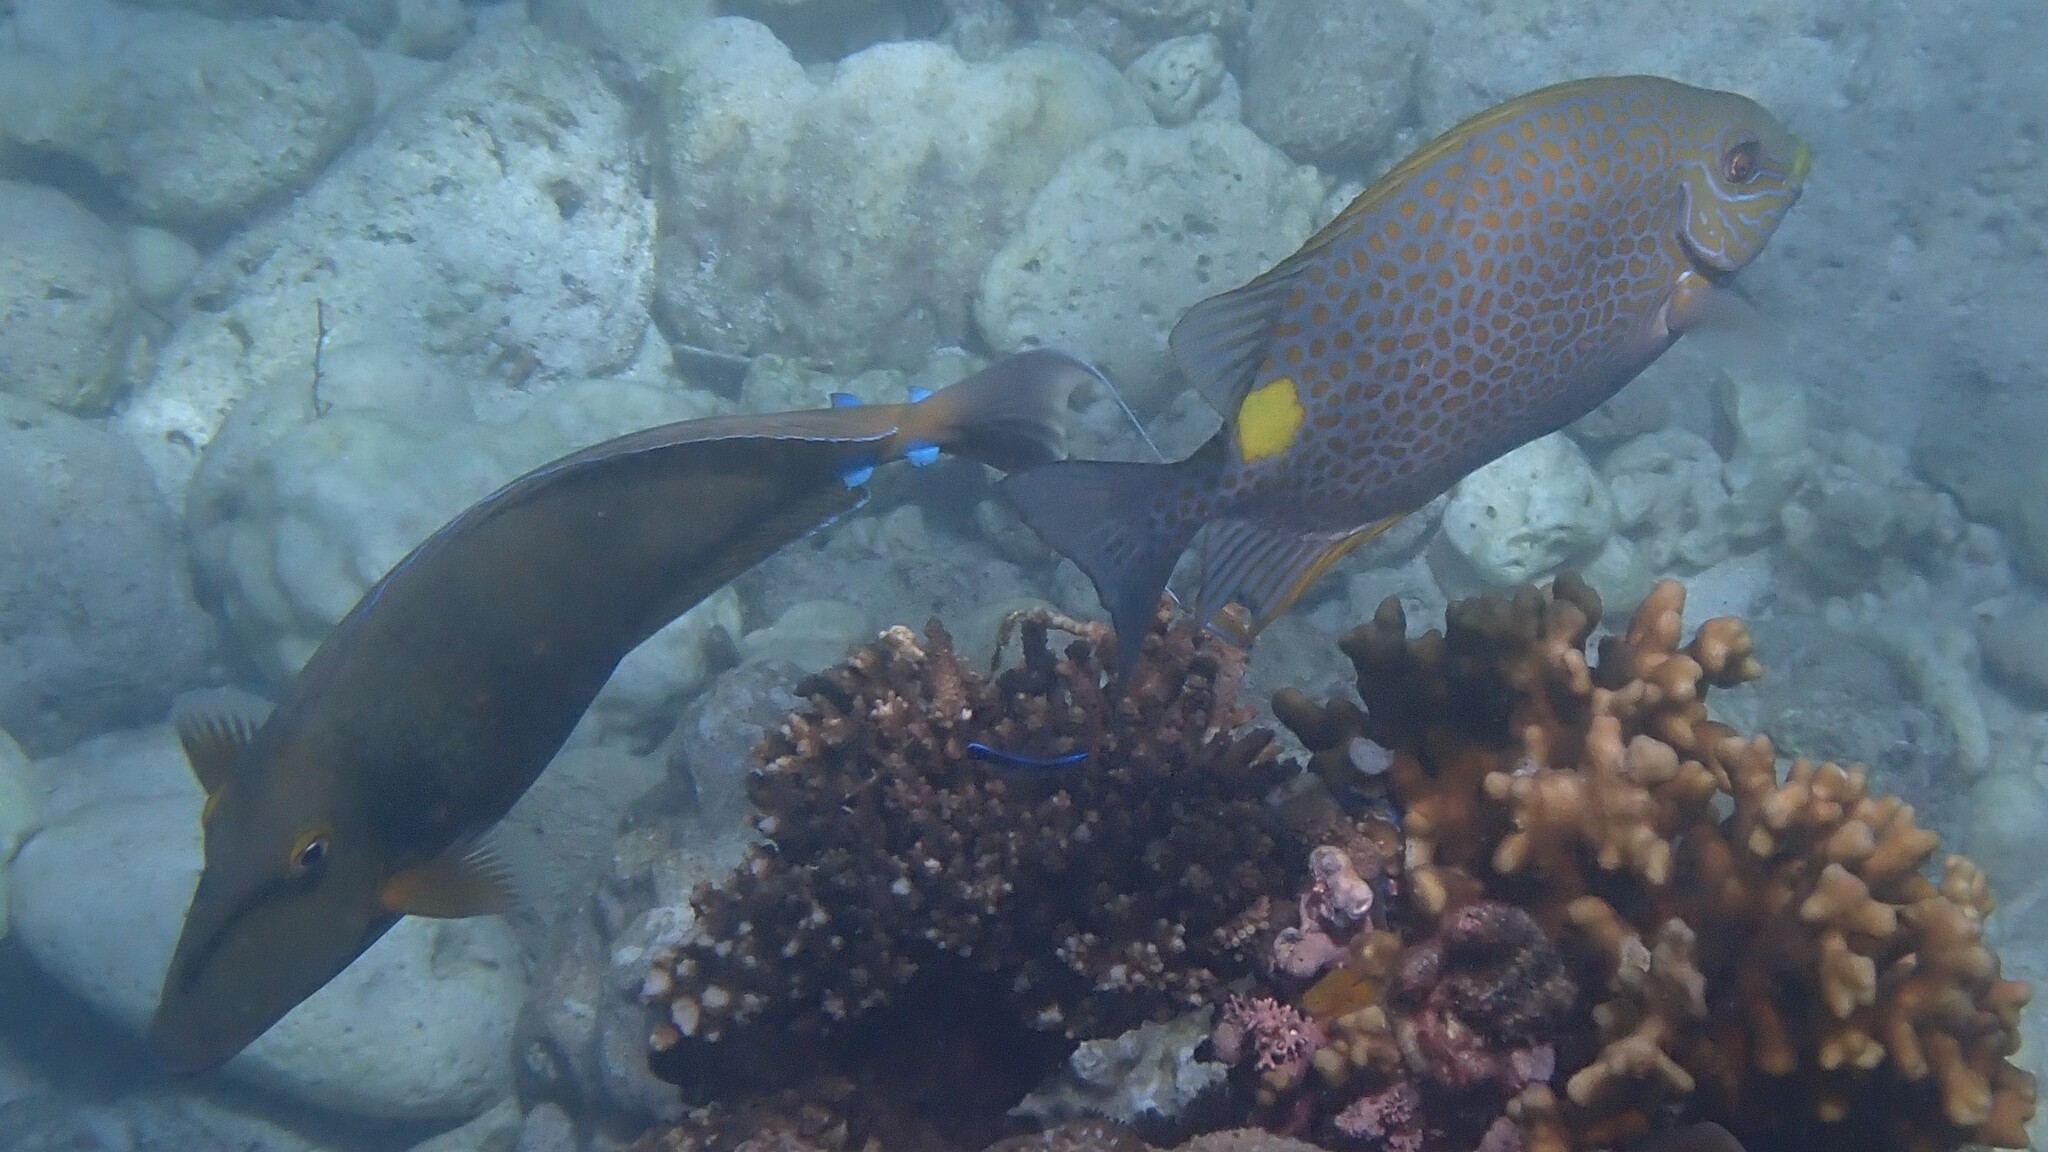
Naso unicornis (Bluespine Unicornfish)